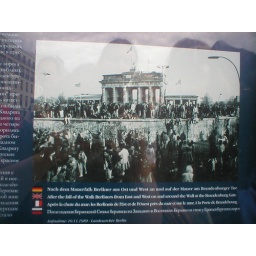
Throughout Berlin there are signs like these in different languages telling of the story of the Berlin wall and its fall.